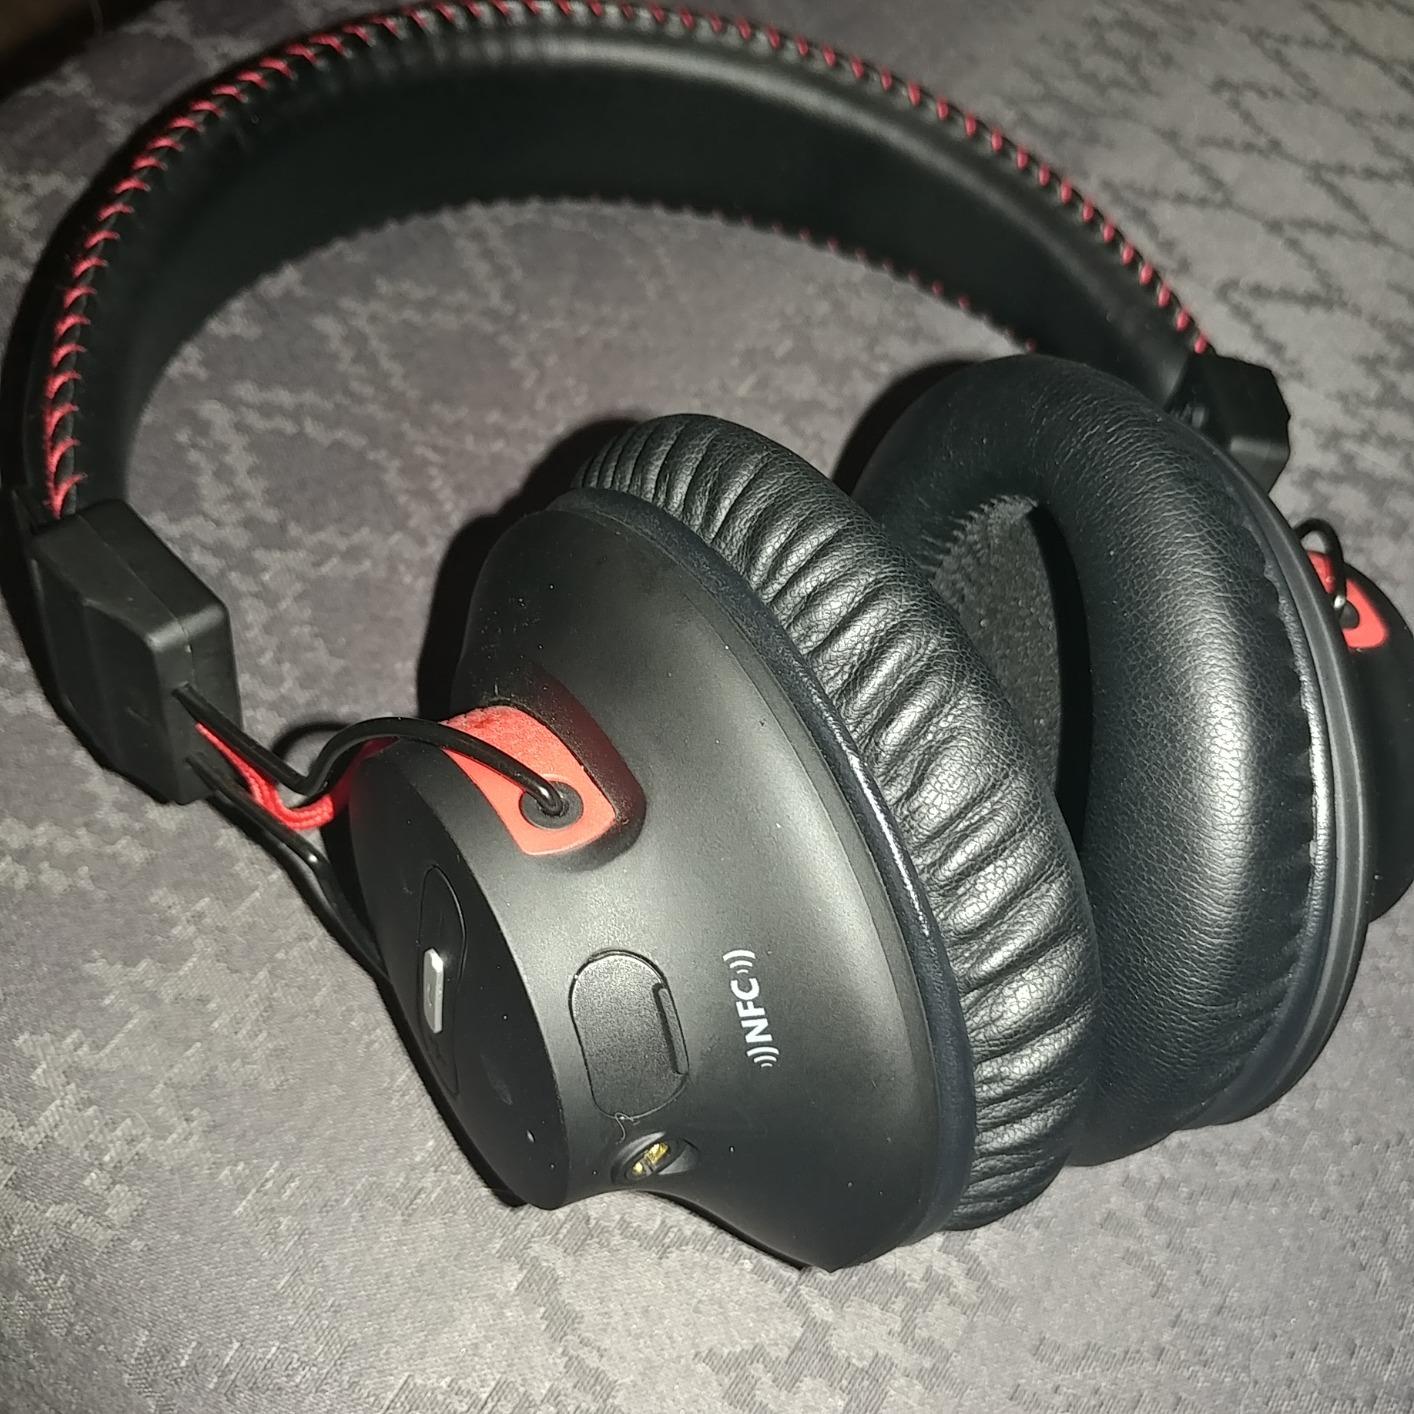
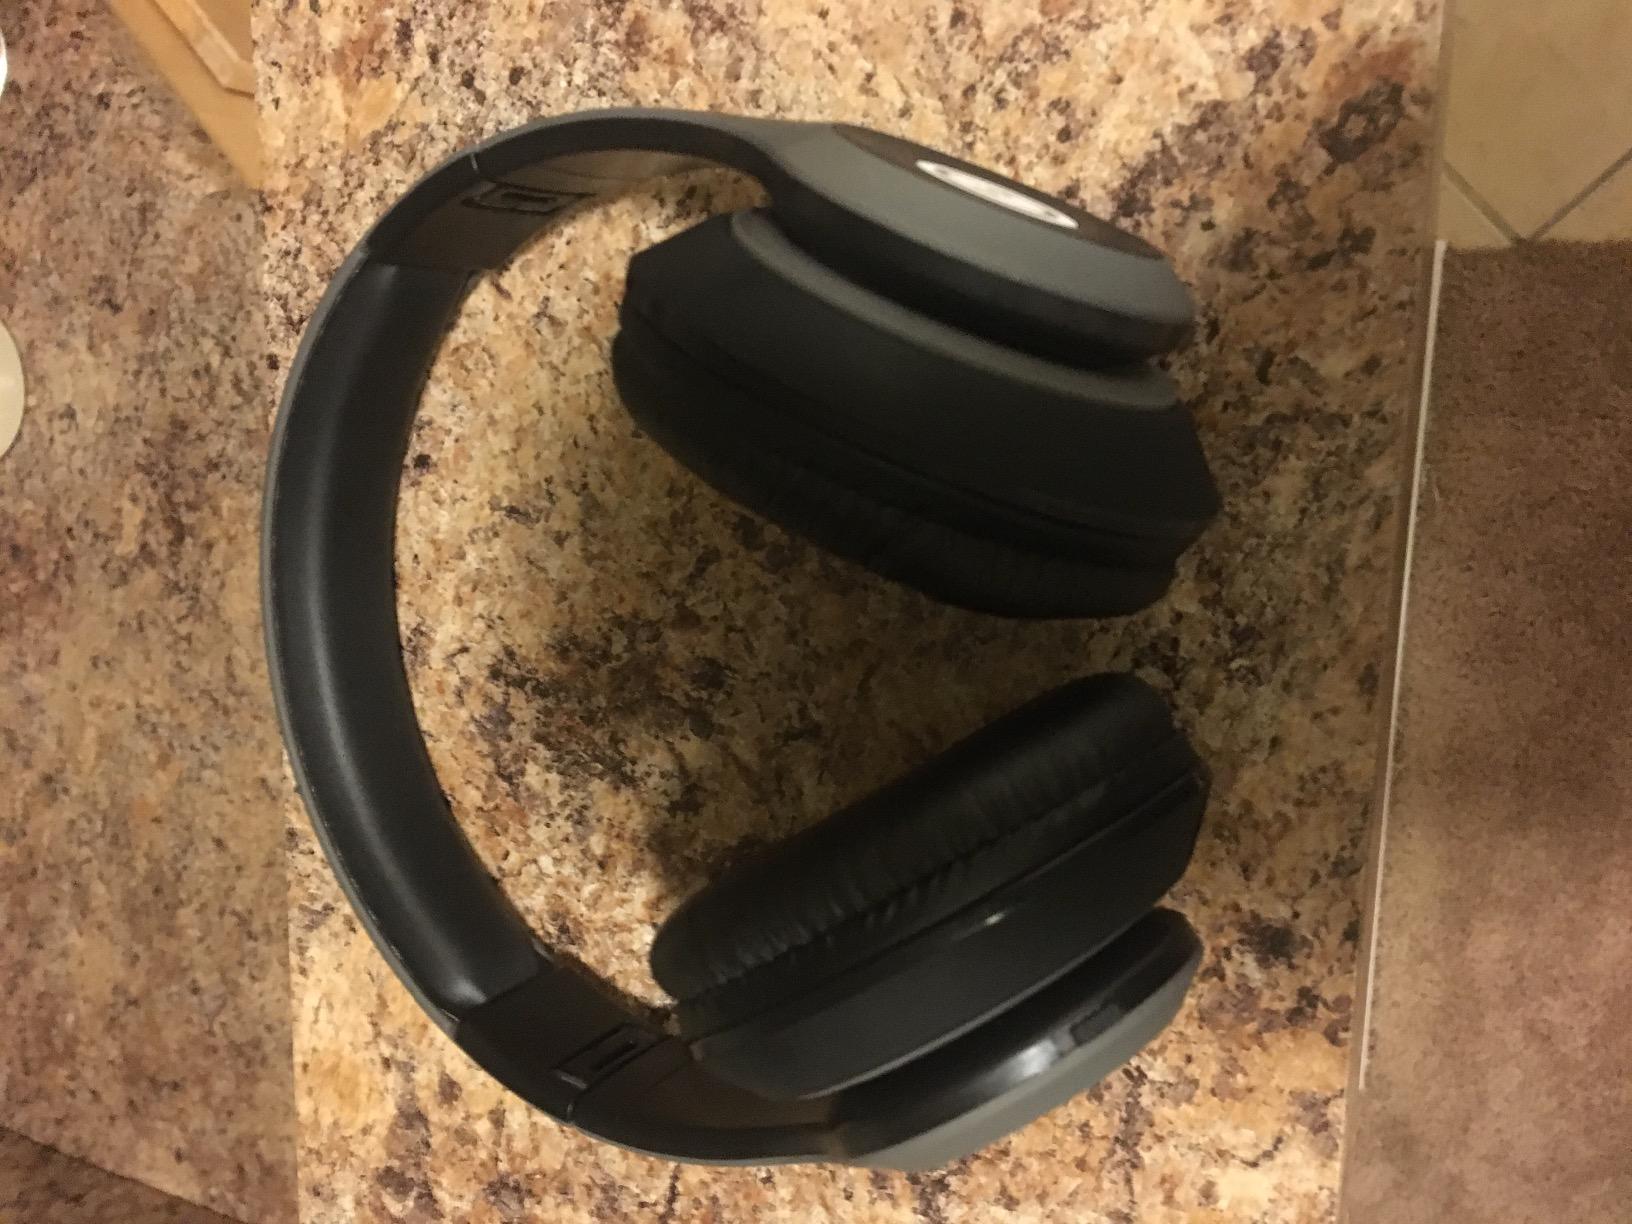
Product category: headphones
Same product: no